Alexandru Dedov

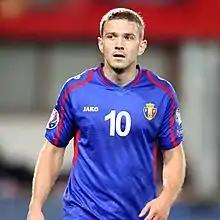
Dedov with Moldova in 2015

Alexandru Dedov (born 26 July 1989) is a Moldovan professional footballer who plays as a midfielder.